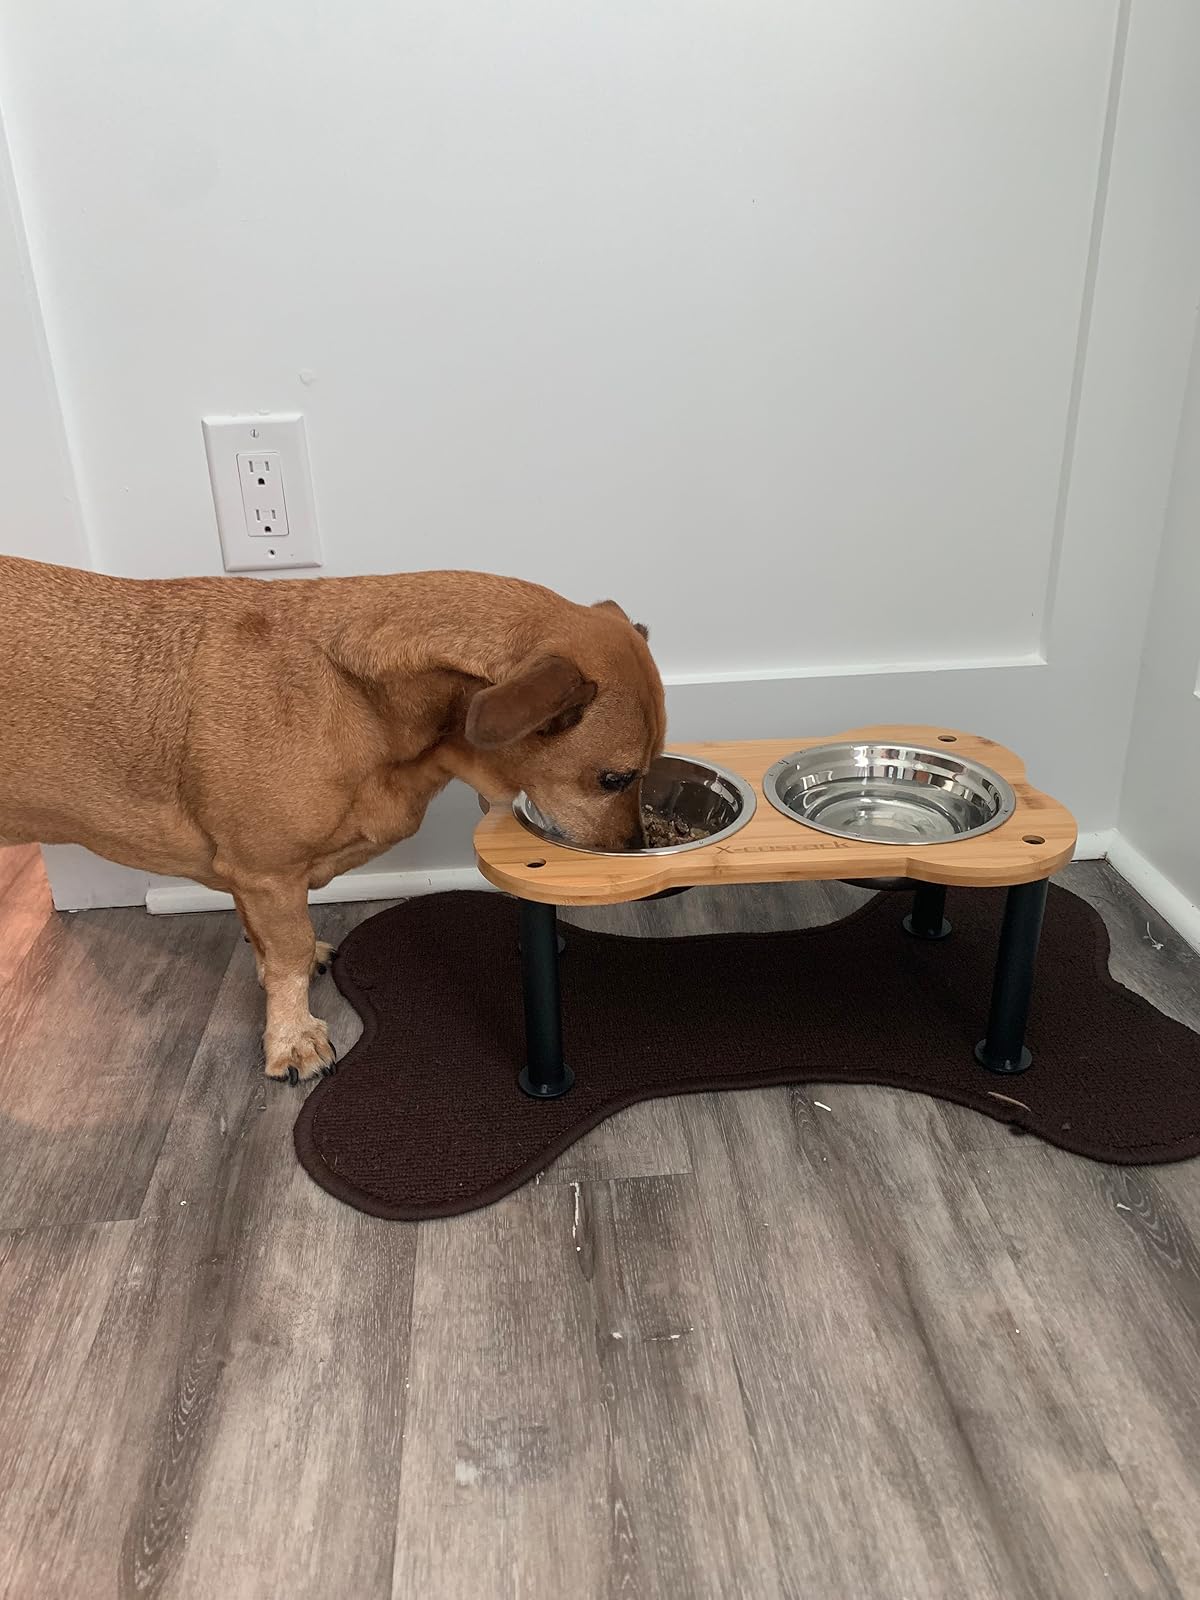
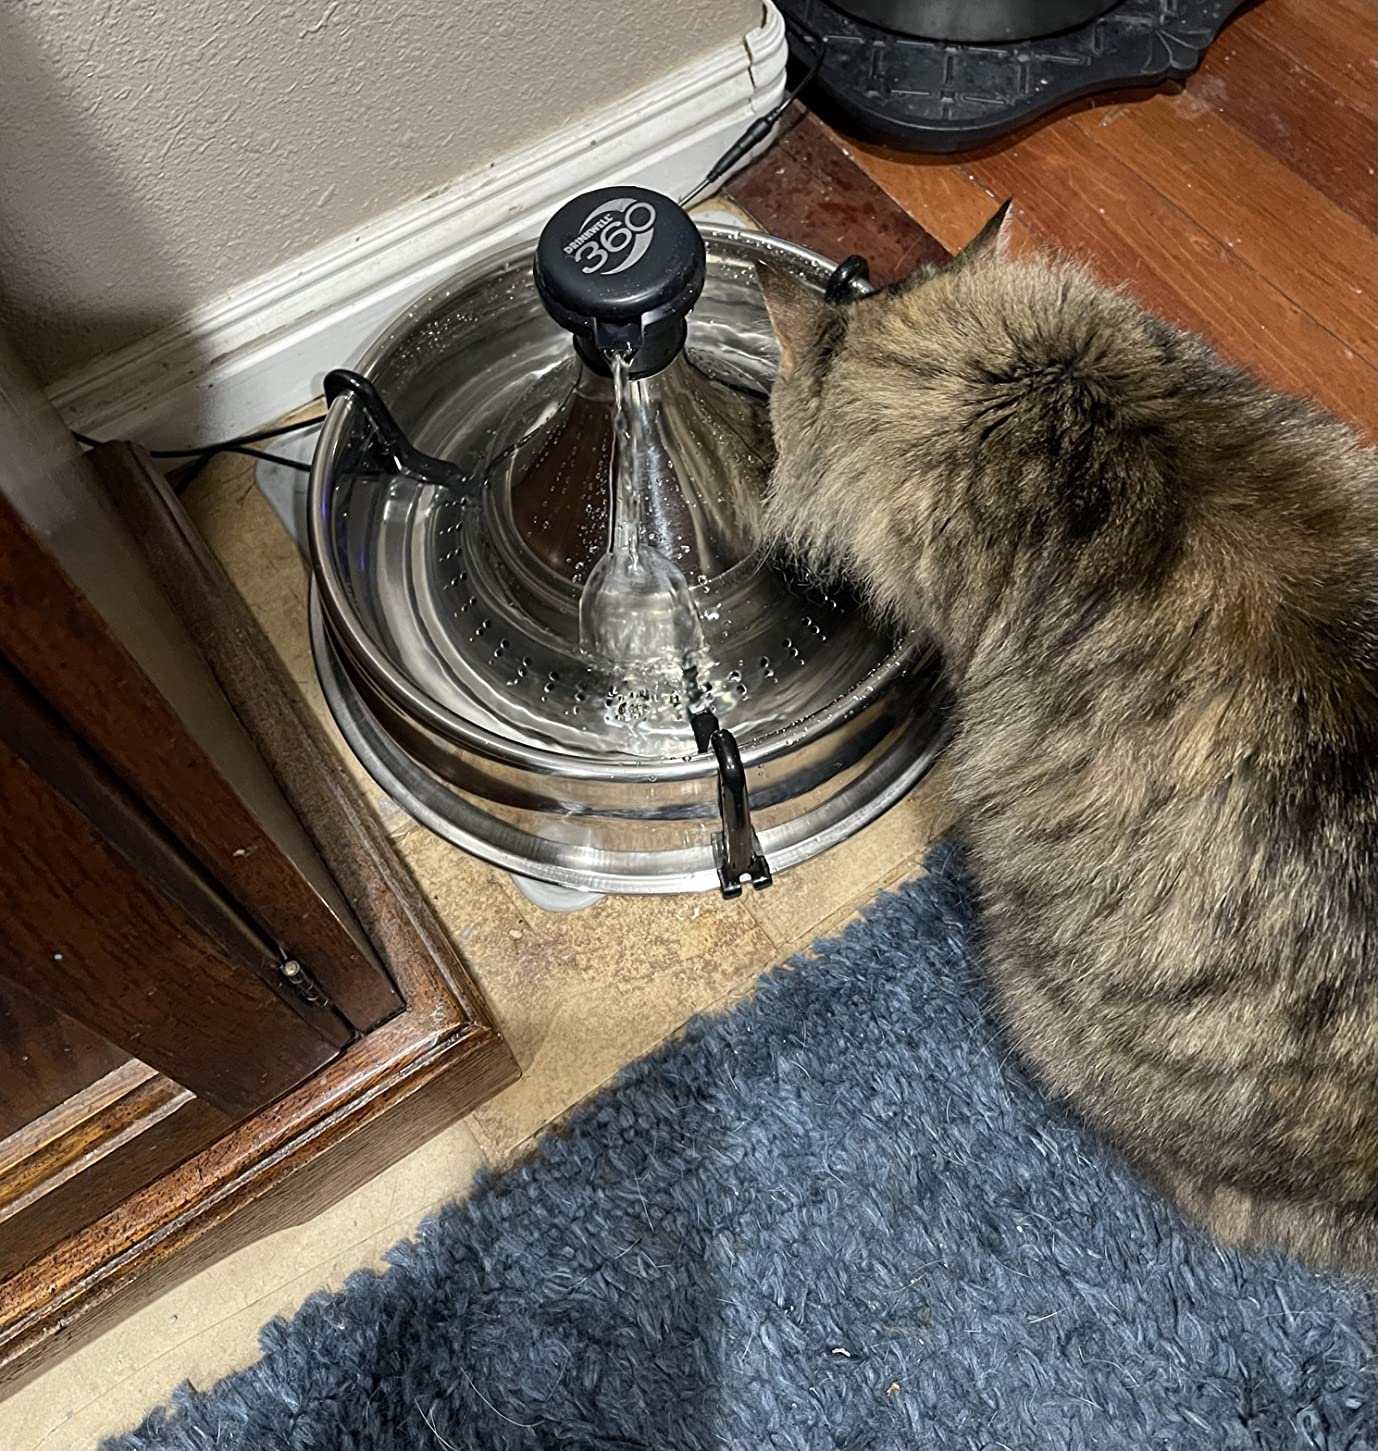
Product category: items_bowl
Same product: no